Adam Mickiewicz Avenue, Bydgoszcz

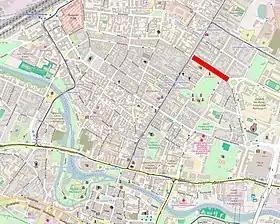
View of the street

Adam Mickiewicz Alley is one of the main streets of downtown district in Bydgoszcz, where several buildings are registered on the Kuyavian-Pomeranian Voivodeship Heritage List.